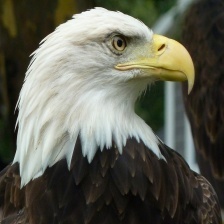
Species: BALD EAGLE
Scientific name: HALIAEETUS LEUCOCEPHALUS